708

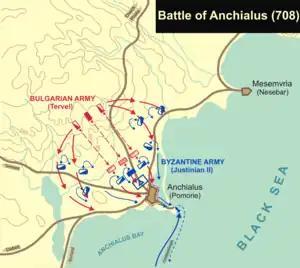
Battle of Anchialus (708)

Year 708 (DCCVIII) was a leap year starting on Sunday of the Julian calendar, the 708th year of the Common Era (CE) and Anno Domini (AD) designations, the 708th year of the 1st millennium, the 8th year of the 8th century, and the 9th year of the 700s decade. The denomination 708 for this year has been used since the early medieval period, when the Anno Domini calendar era became the prevalent method in Europe for naming years.